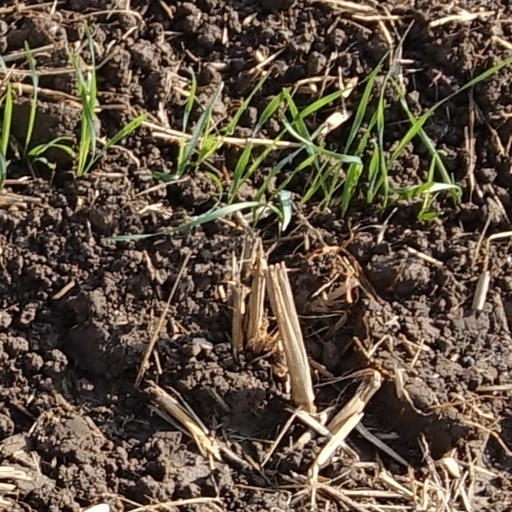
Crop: wheat